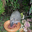
Label: porcupine